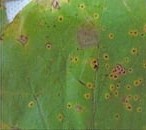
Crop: unknown
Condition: bean_halo_blight